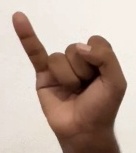
ASL sign: I